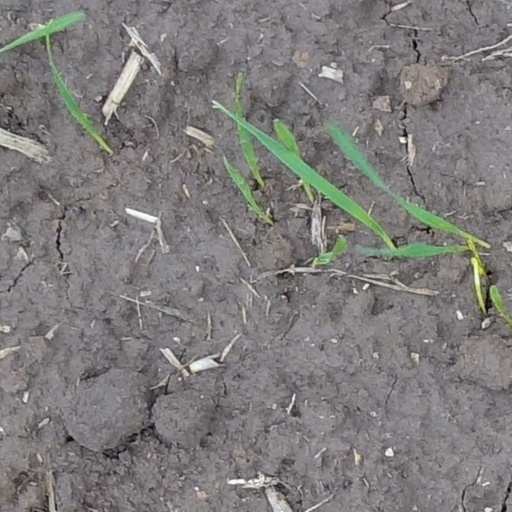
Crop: wheat